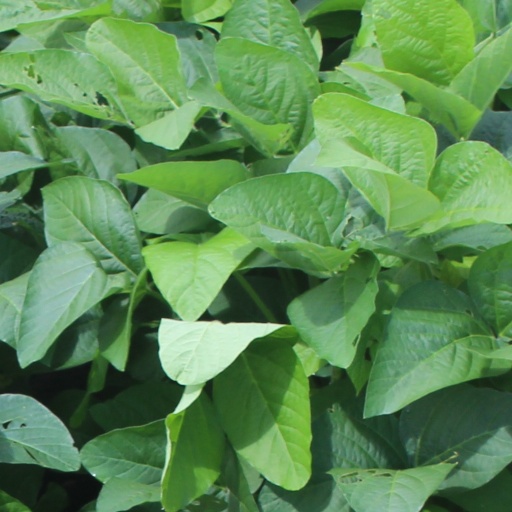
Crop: soybean